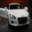
Label: automobile